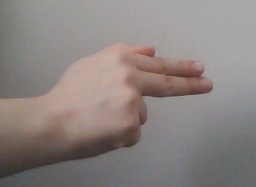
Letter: ghain